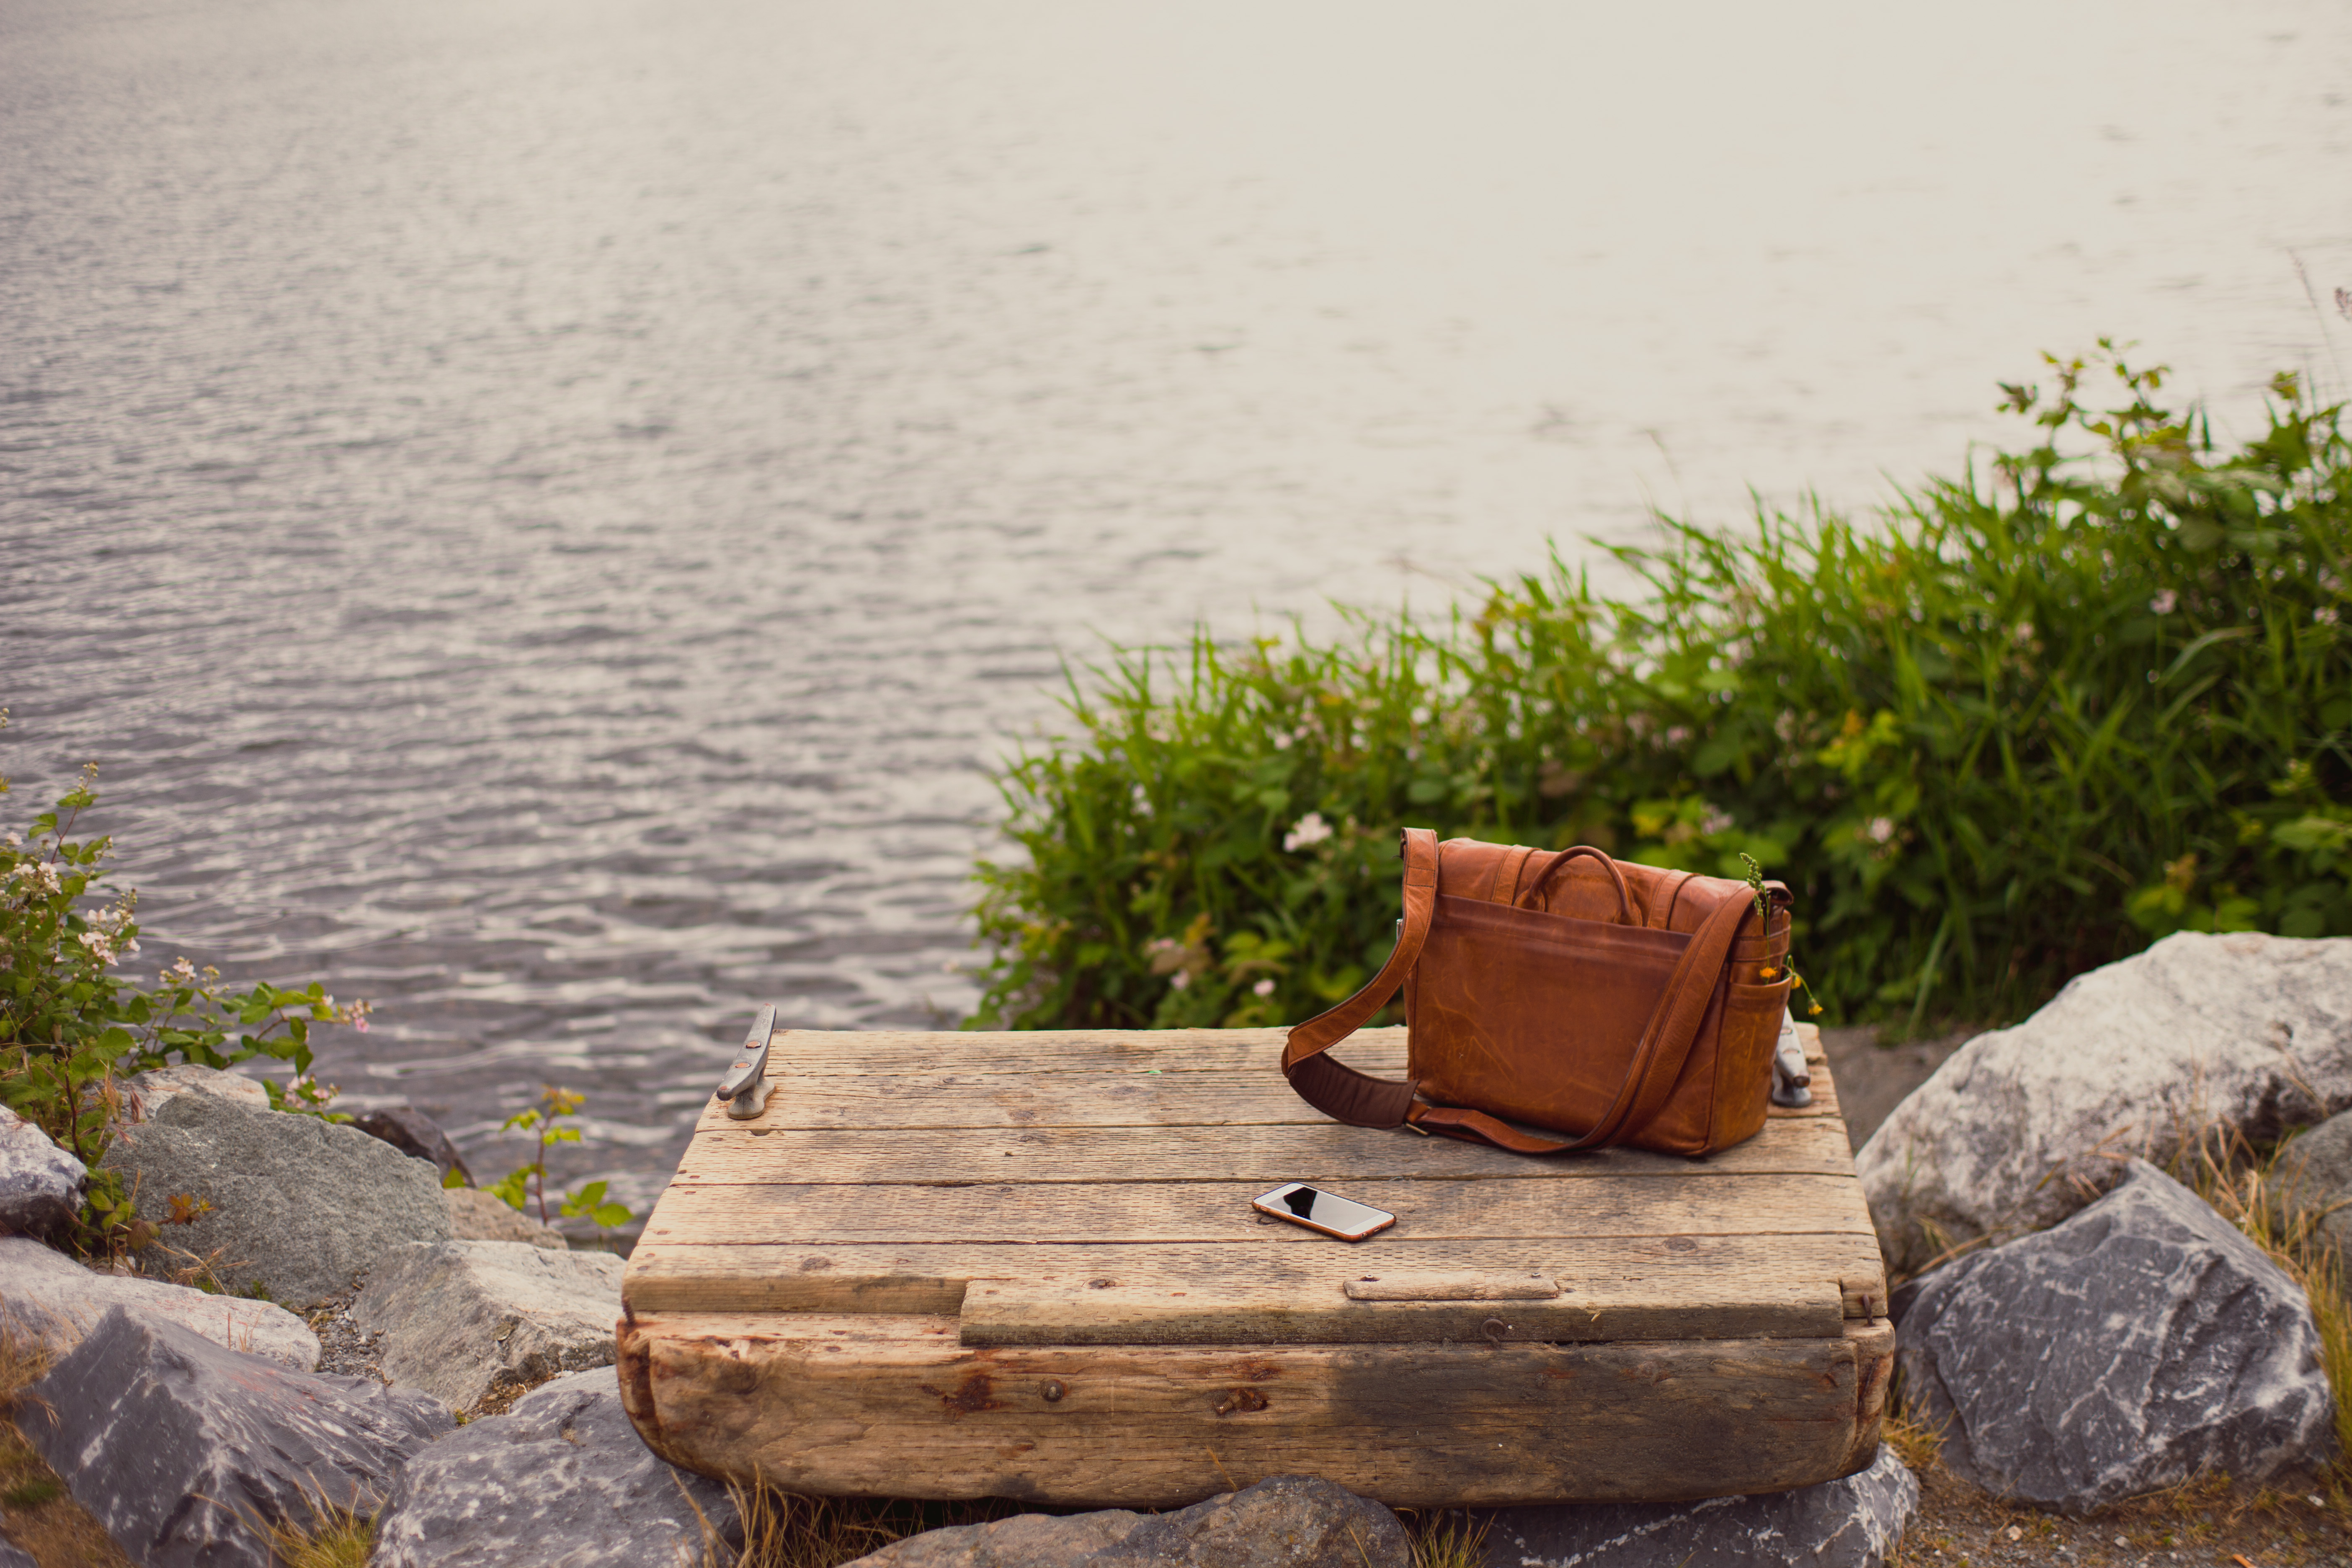
sea, tree, water, nature, grass, rock, wood, morning, leaf, shore, lake